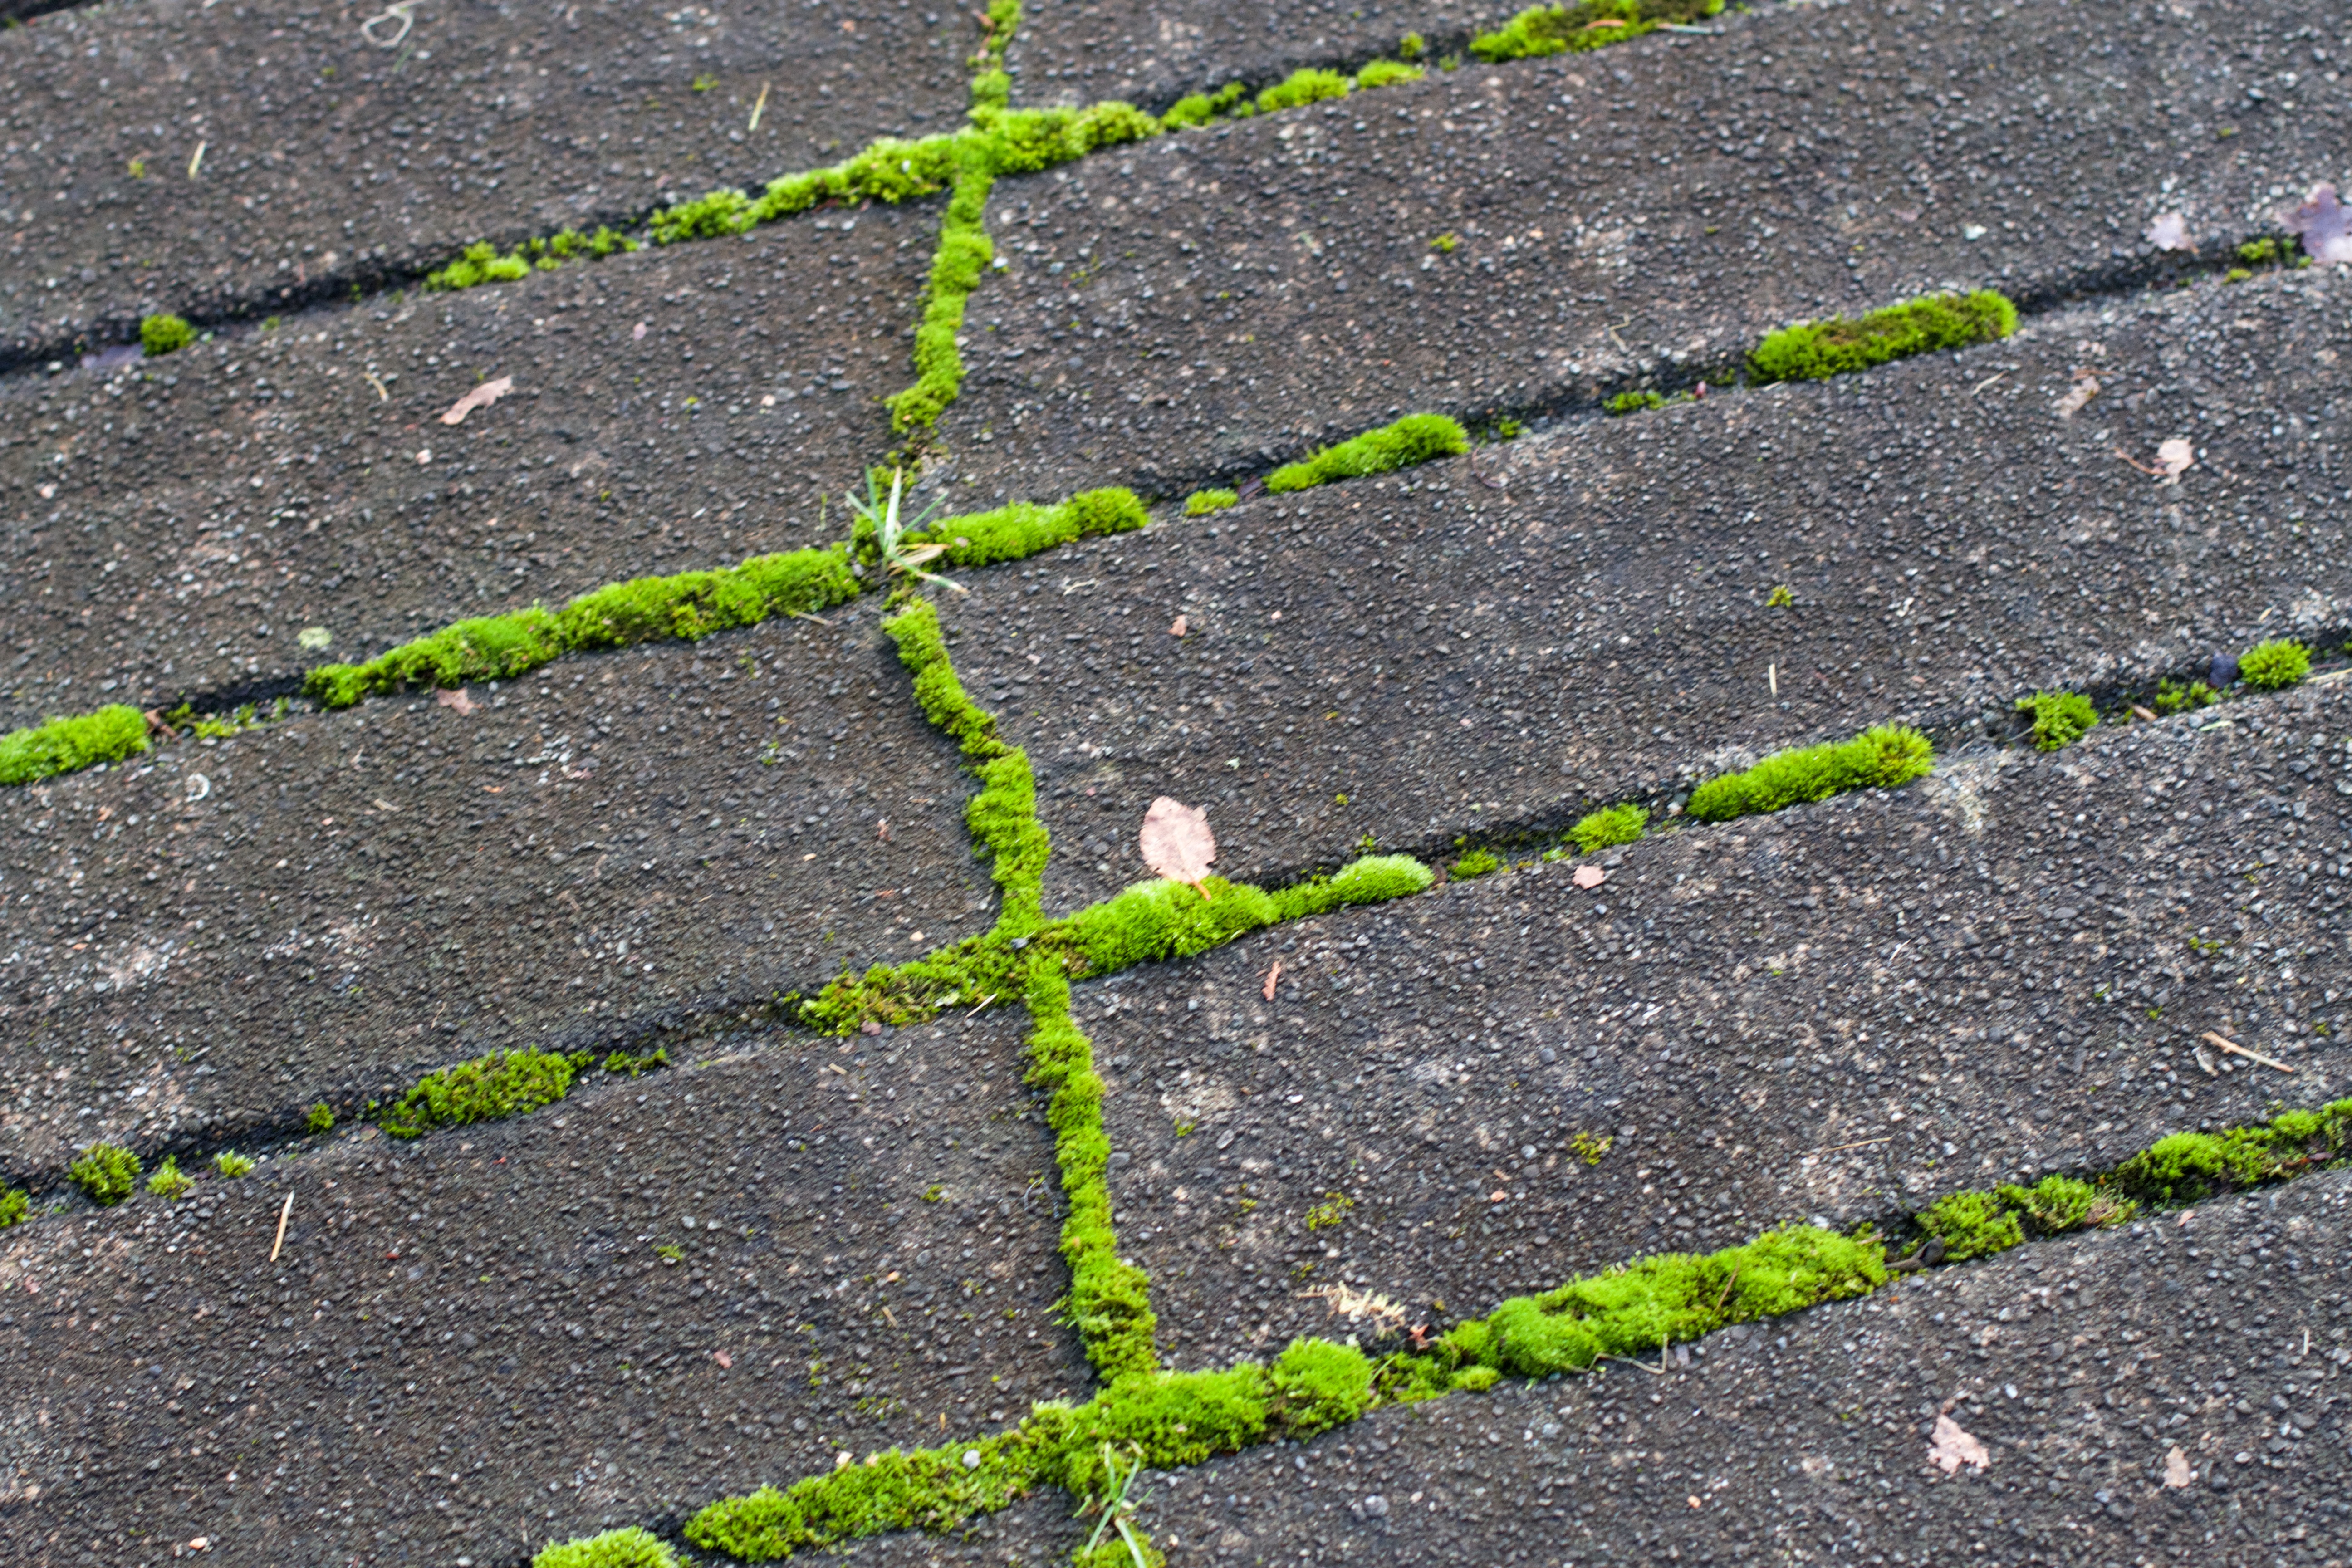
grass, plant, field, lawn, leaf, sidewalk, wall, asphalt, green, soil, lane, shrub, road surface, outdoor structure